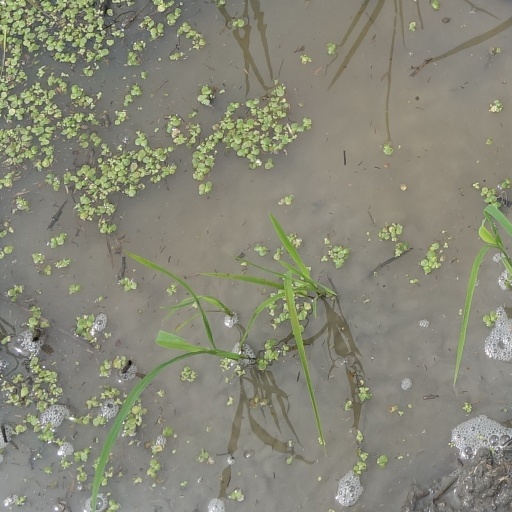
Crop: rice